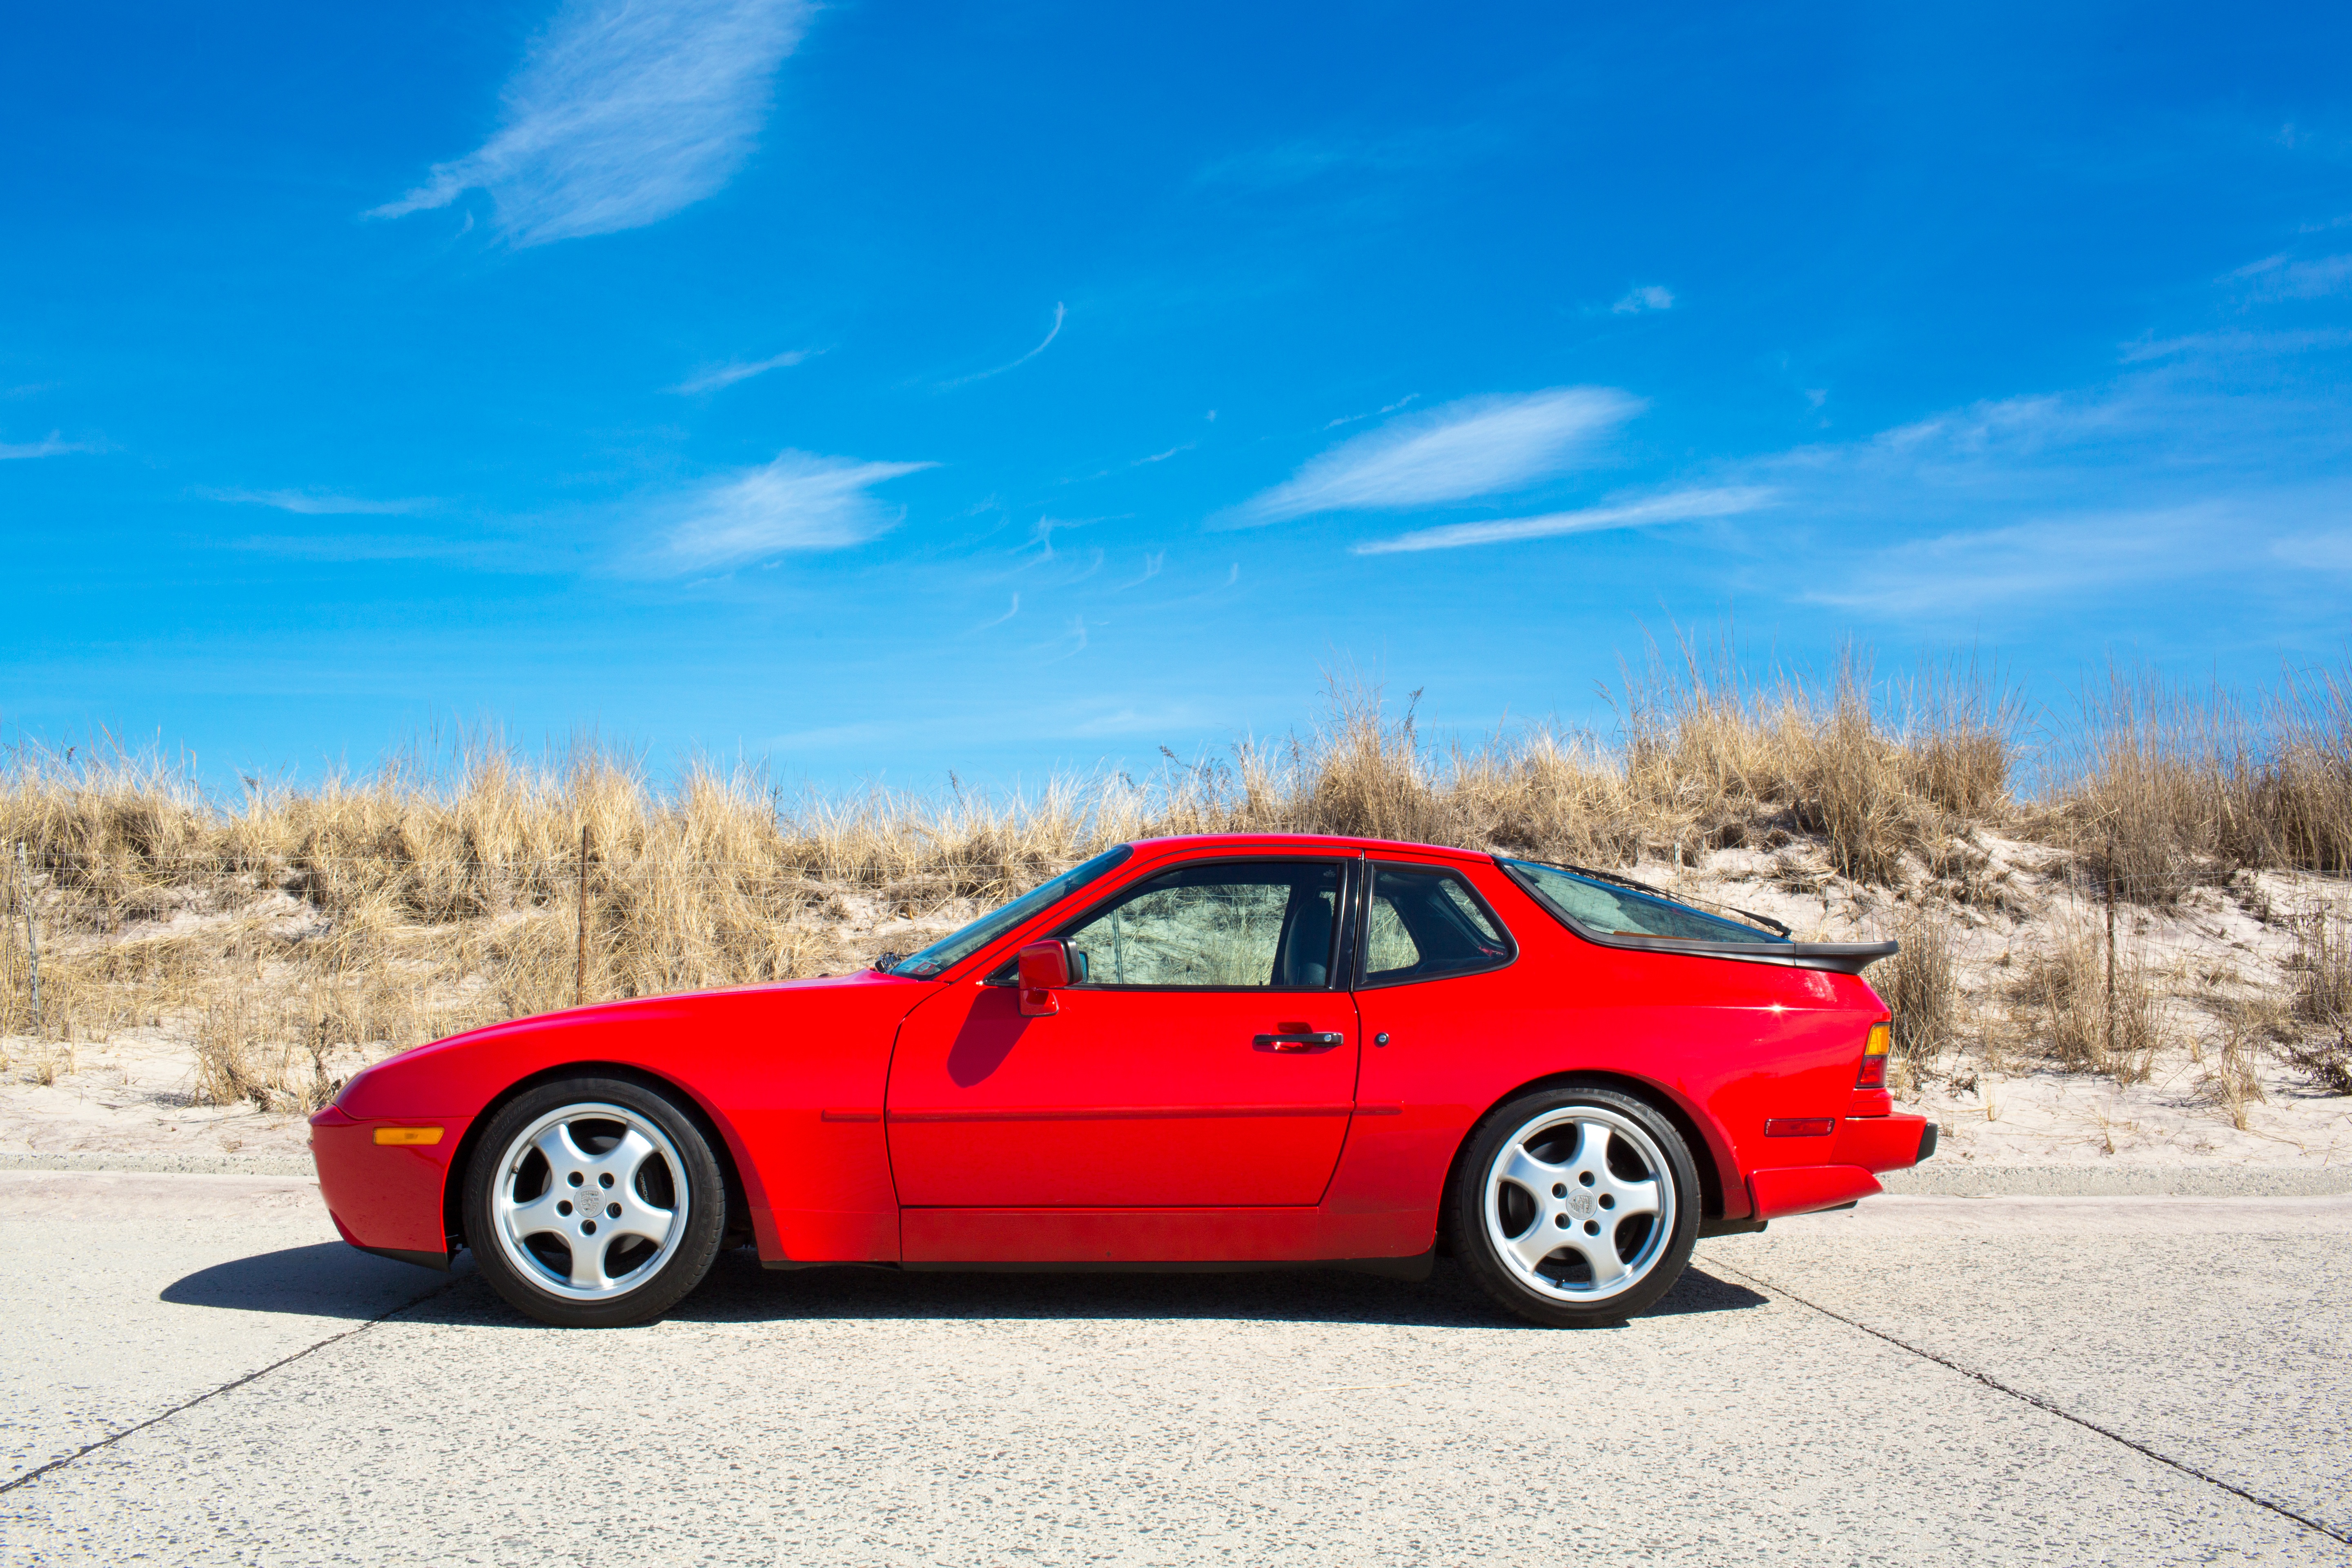
car, wheel, vehicle, sports car, supercar, porsche, land vehicle, automobile make, automotive design, performance car, porsche 944